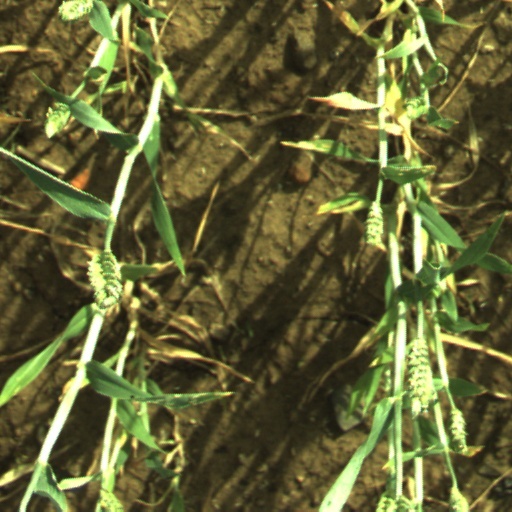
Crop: wheat